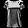
Label: Shirt